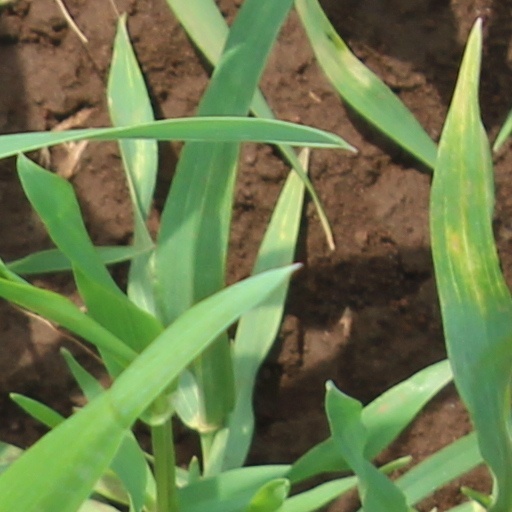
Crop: wheat